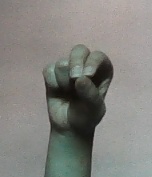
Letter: gaaf